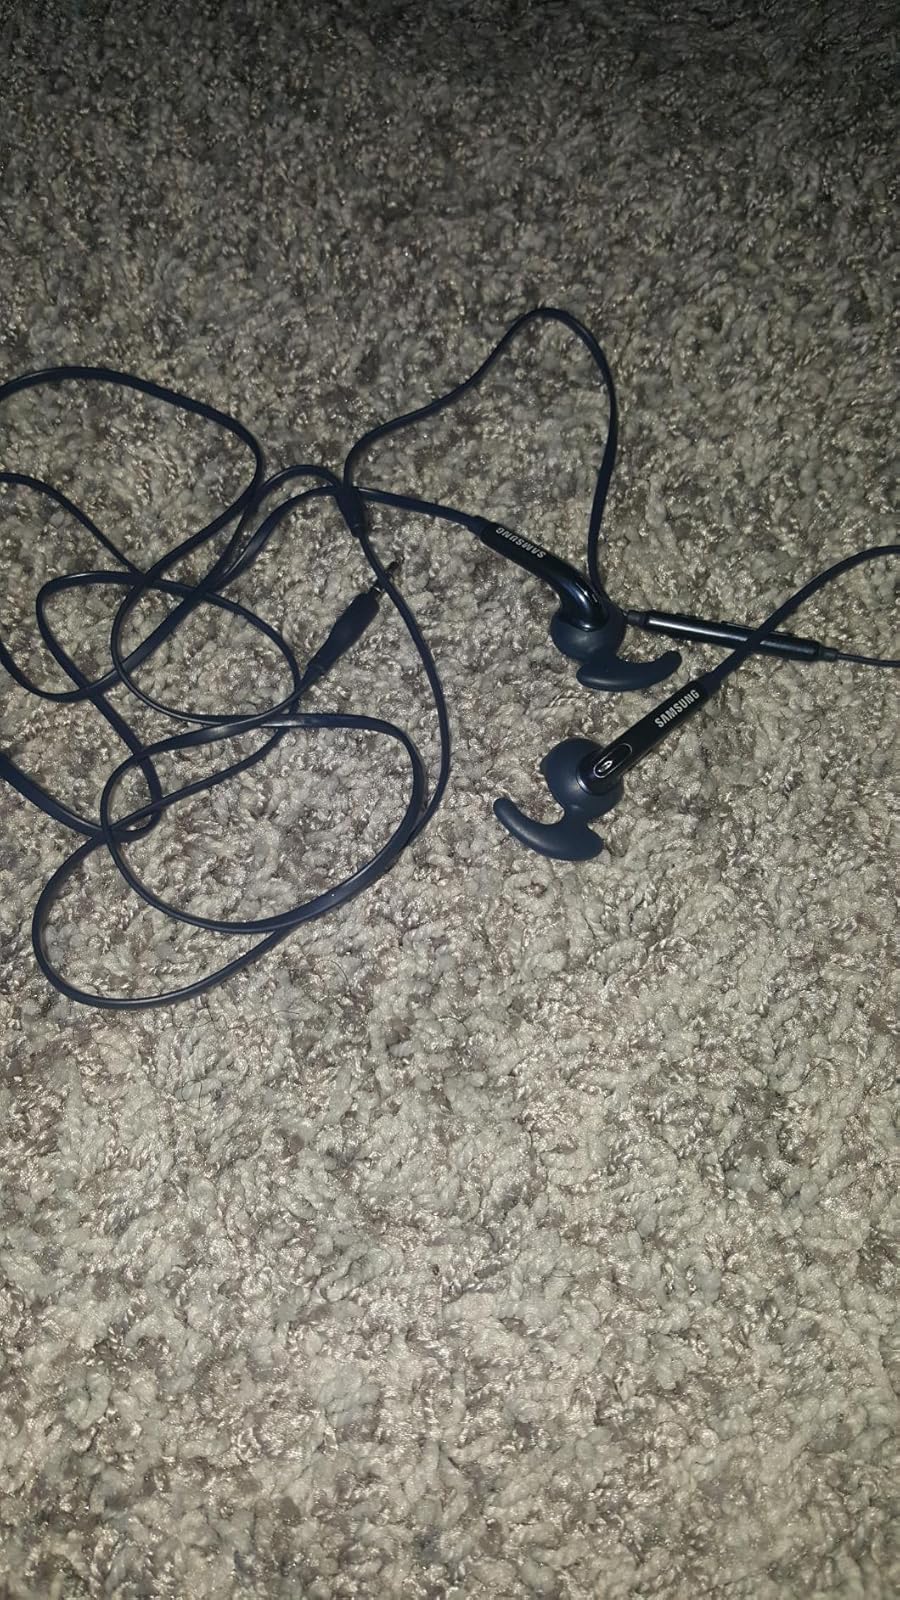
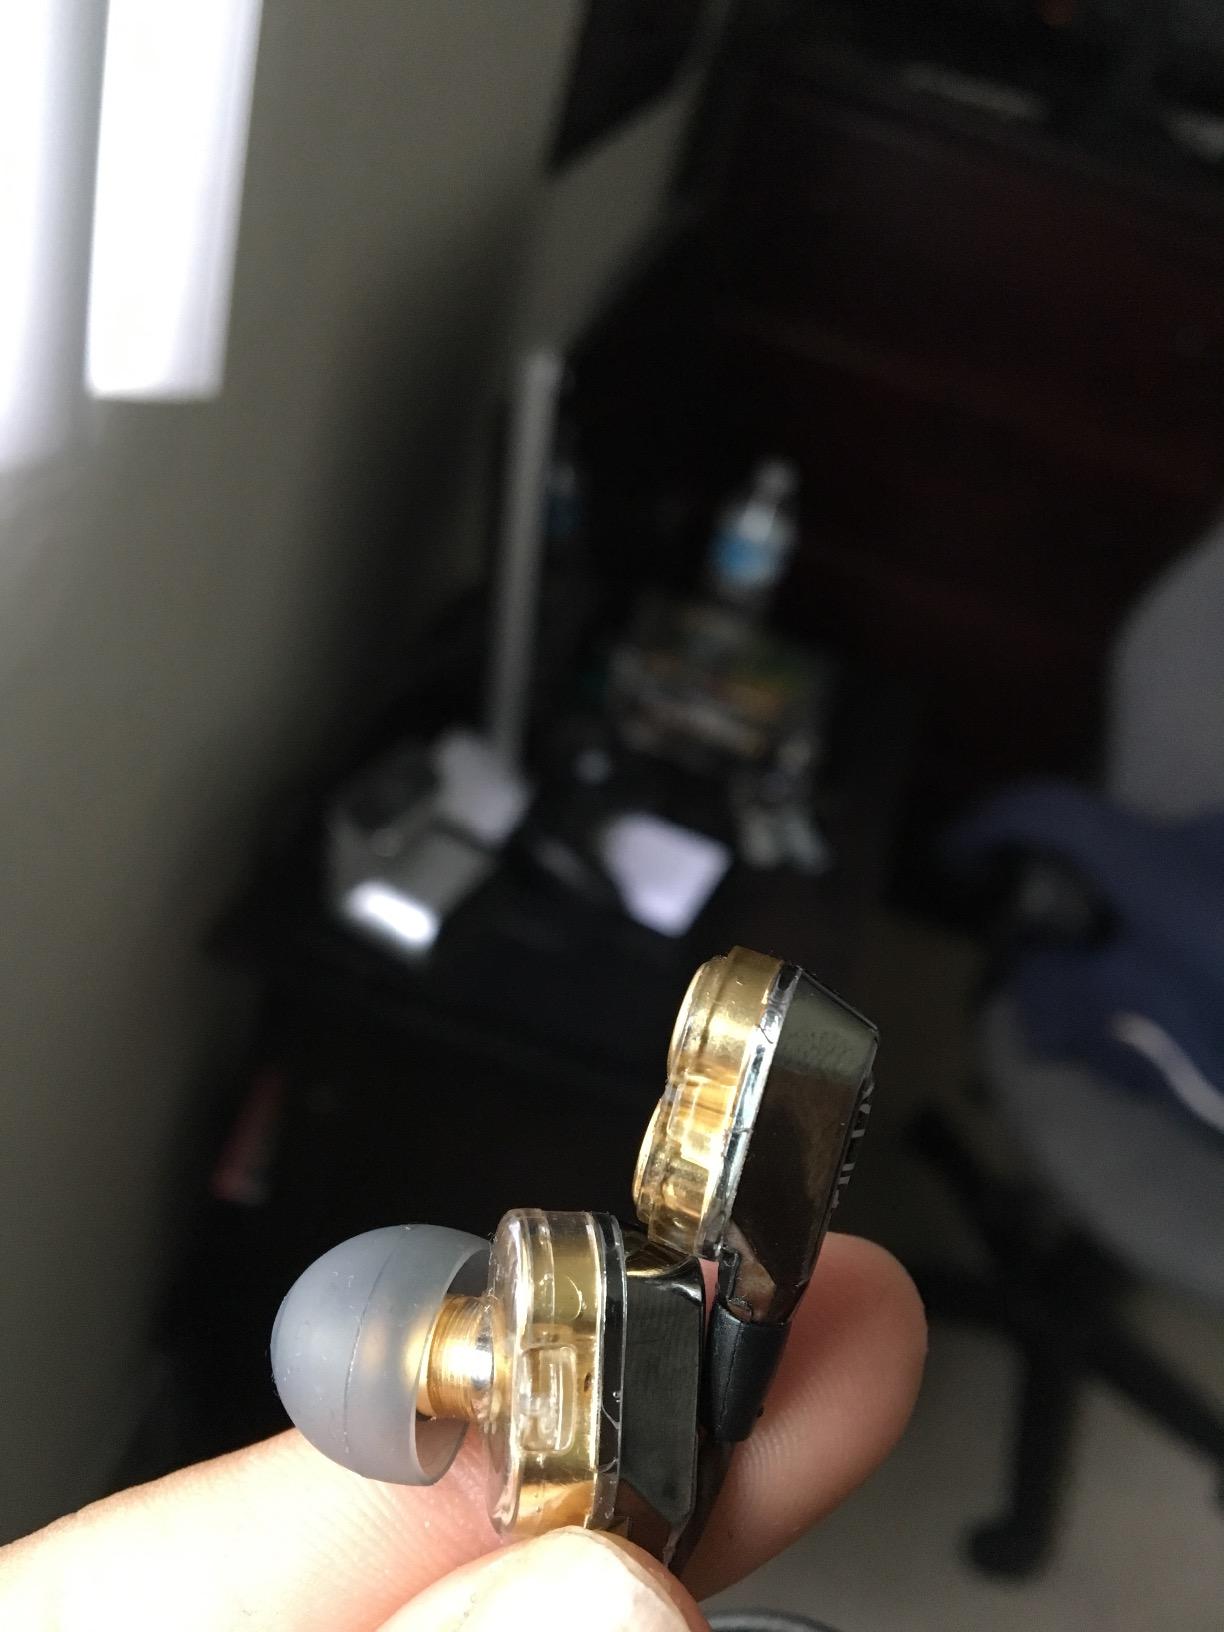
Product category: headphones
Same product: no